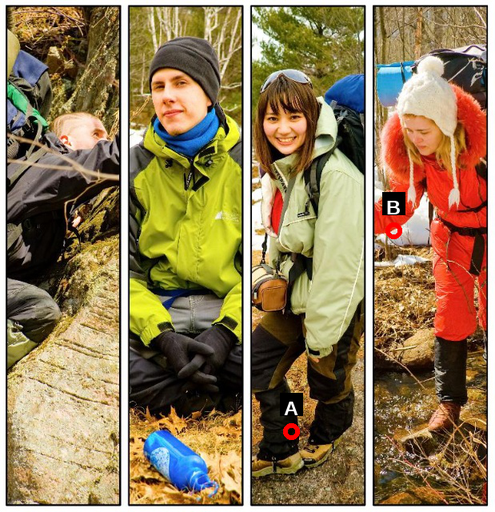
Question: Two points are circled on the image, labeled by A and B beside each circle. Which point is closer to the camera?
Select from the following choices.
(A) A is closer
(B) B is closer
Answer: A